Bank of Moscow

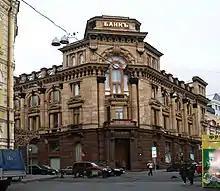

The Bank of Moscow was a Russian bank that provided banking services to both corporate and retail customers until May 2016. Headquartered in Moscow, the bank had 267 outlets, including branch offices and cash desks. BoM had over 114,000 corporate and 9 million retail customers. In 2011, it was the fifth largest bank in Russia. As of 1 July 2016, it had 6.3 million banking cards in its portfolio. Its central office was located in the building of the Moscow International Bank in Moscow, on the corner of Kuznetsky Most and Rozhdestvenka streets.